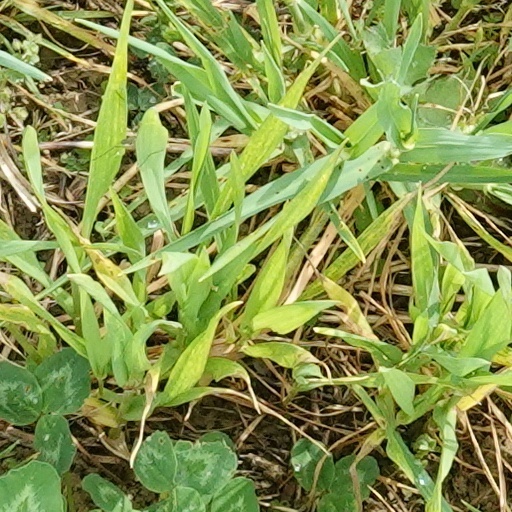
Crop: wheat